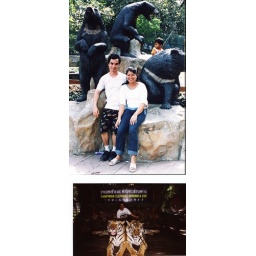
The first picture is of me and Som at the zoo in Bangkok. The next picture is of me and tigers at Samutprakarn elephant grounds.